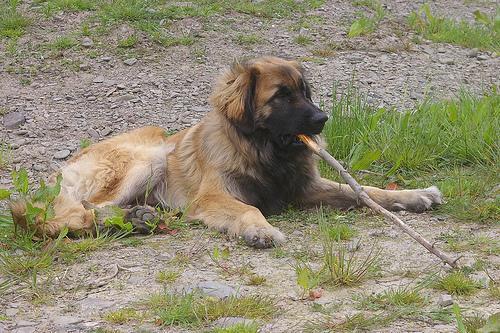
leonberger